Elegant crested tinamou

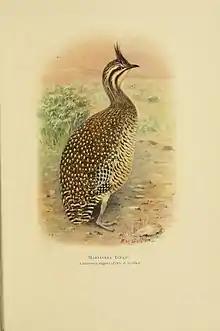
Birds of La Plata, by W. H. Hudson, with twenty-two coloured illustrations by H. Gronvold. Martineta Tinamu - "Calodromas elegans" (d'Orb. & Geoff.)

All tinamou are from the family Tinamidae, and in the larger scheme are also ratites. Unlike other ratites, tinamous can fly, although in general they are not strong fliers. All ratites evolved from prehistoric flying birds, and tinamous are the closest living relative of these birds.